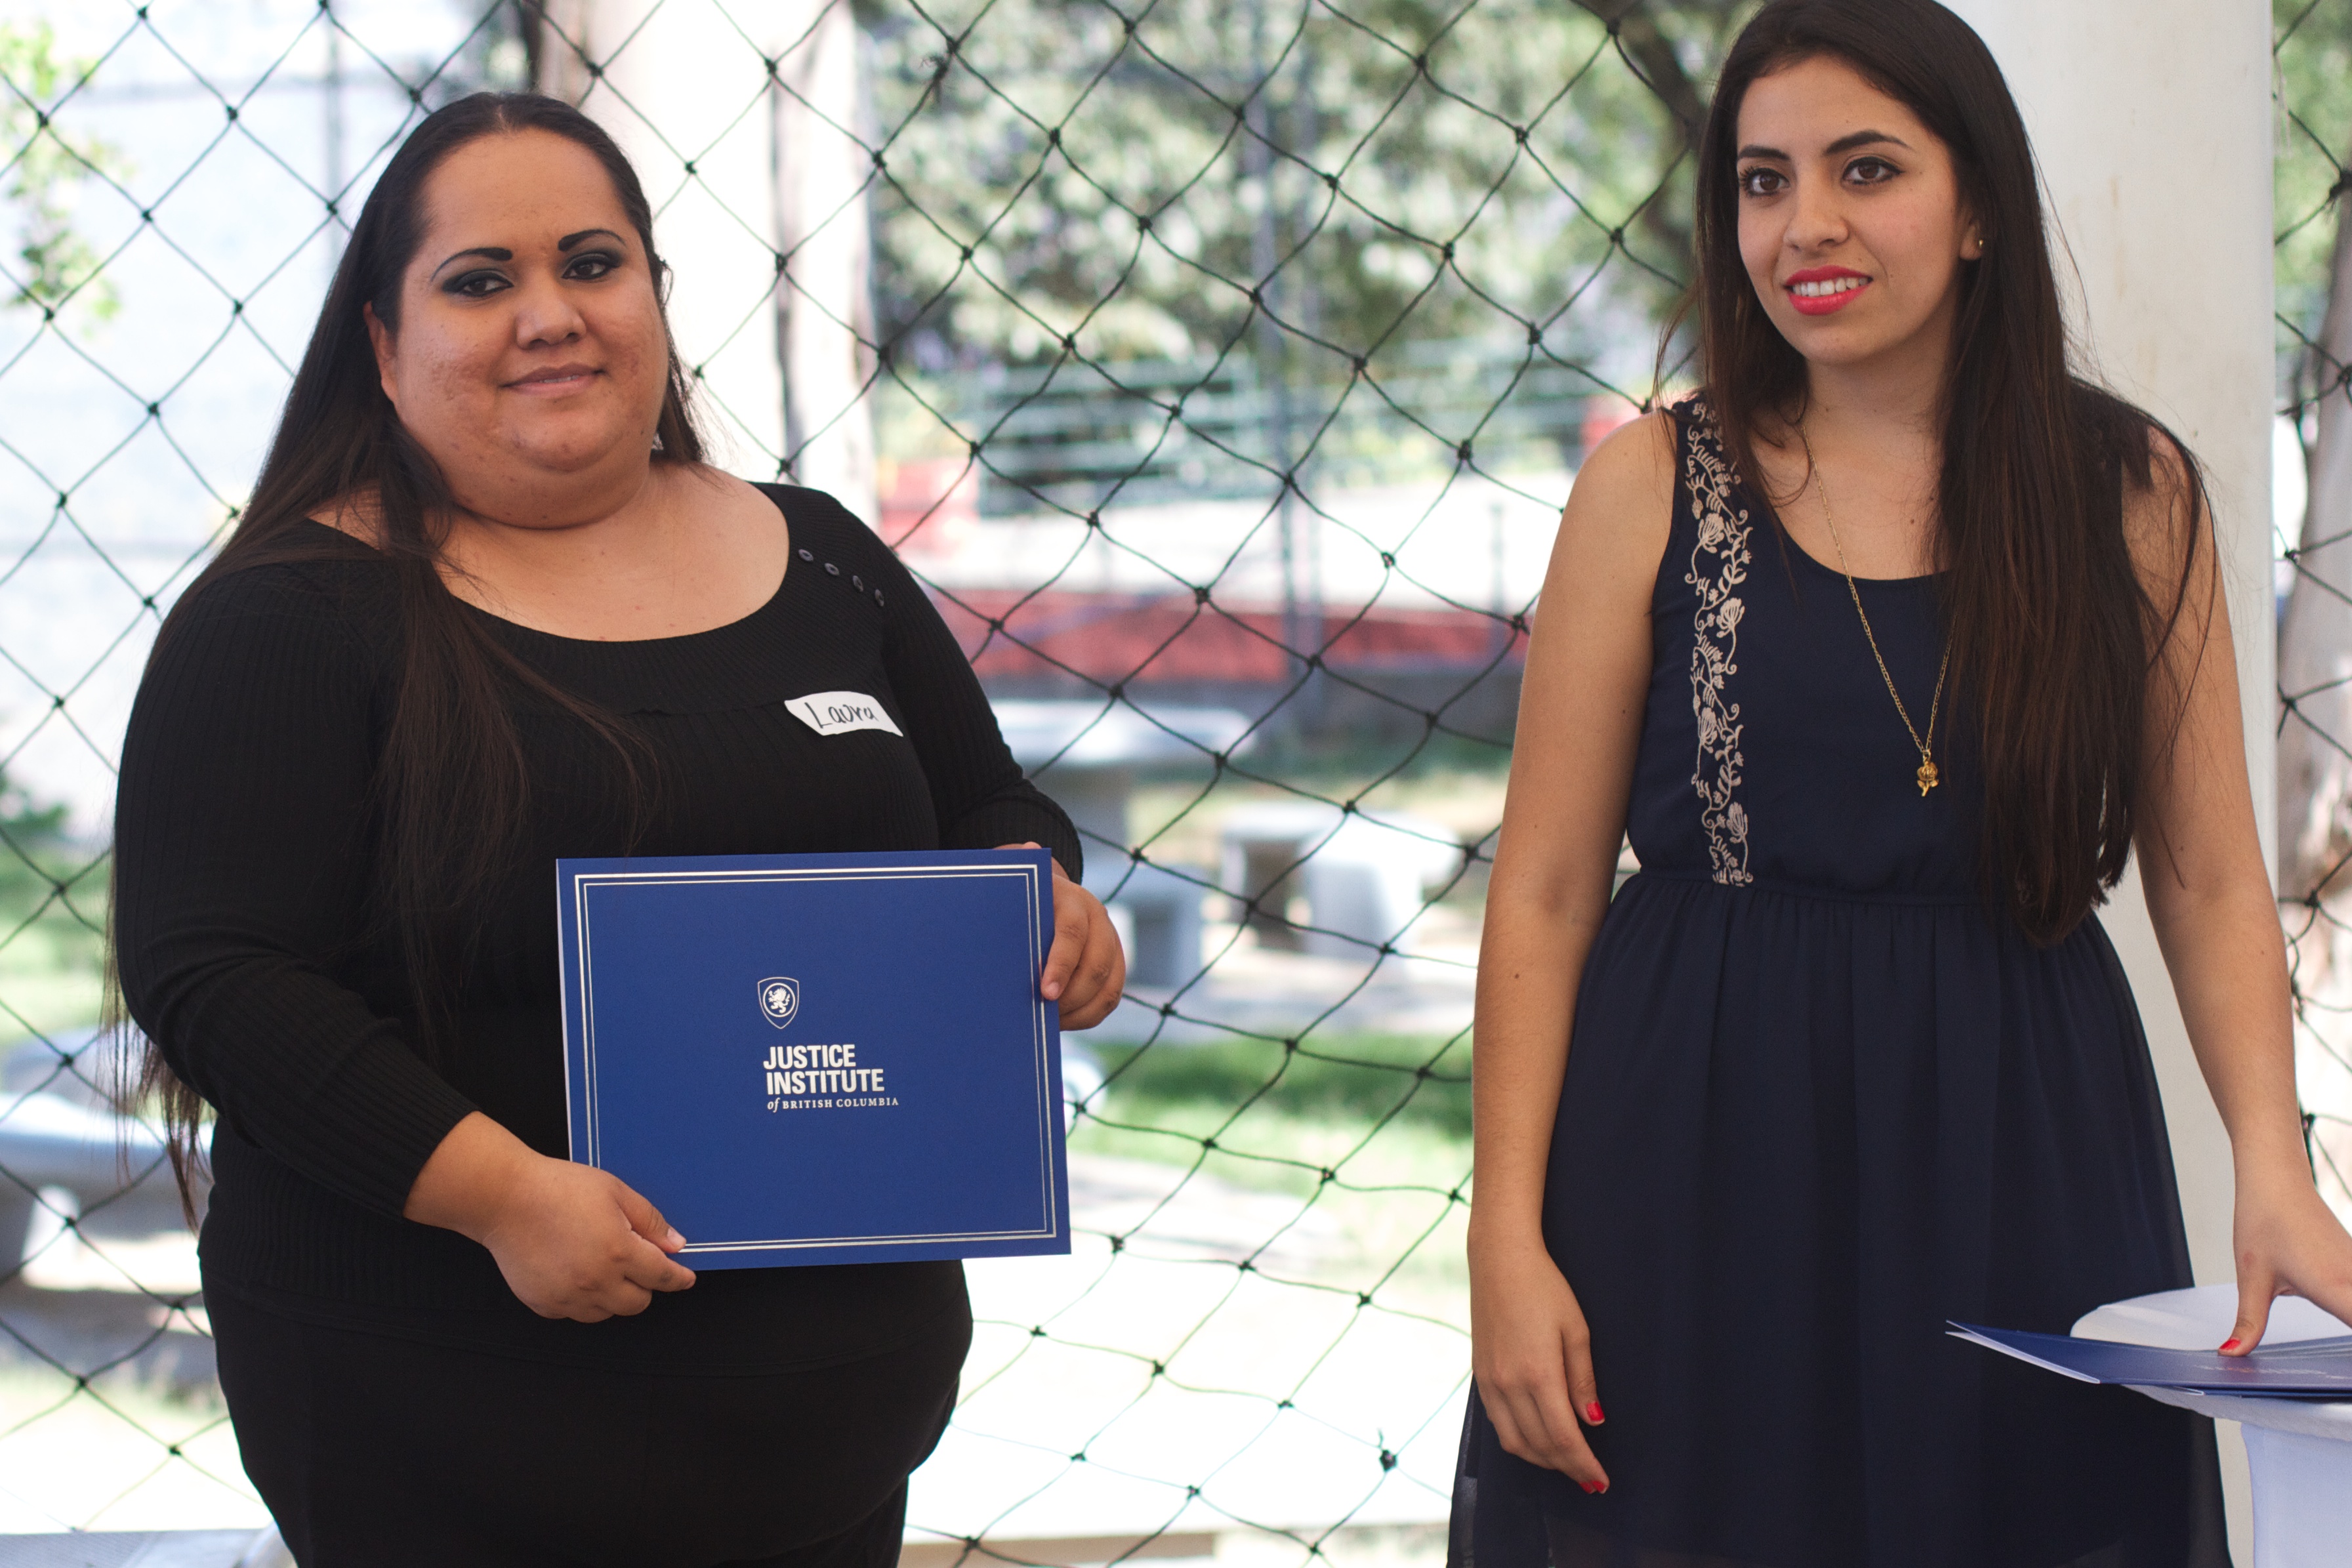
girl, fashion, professional, udgagora, socialite